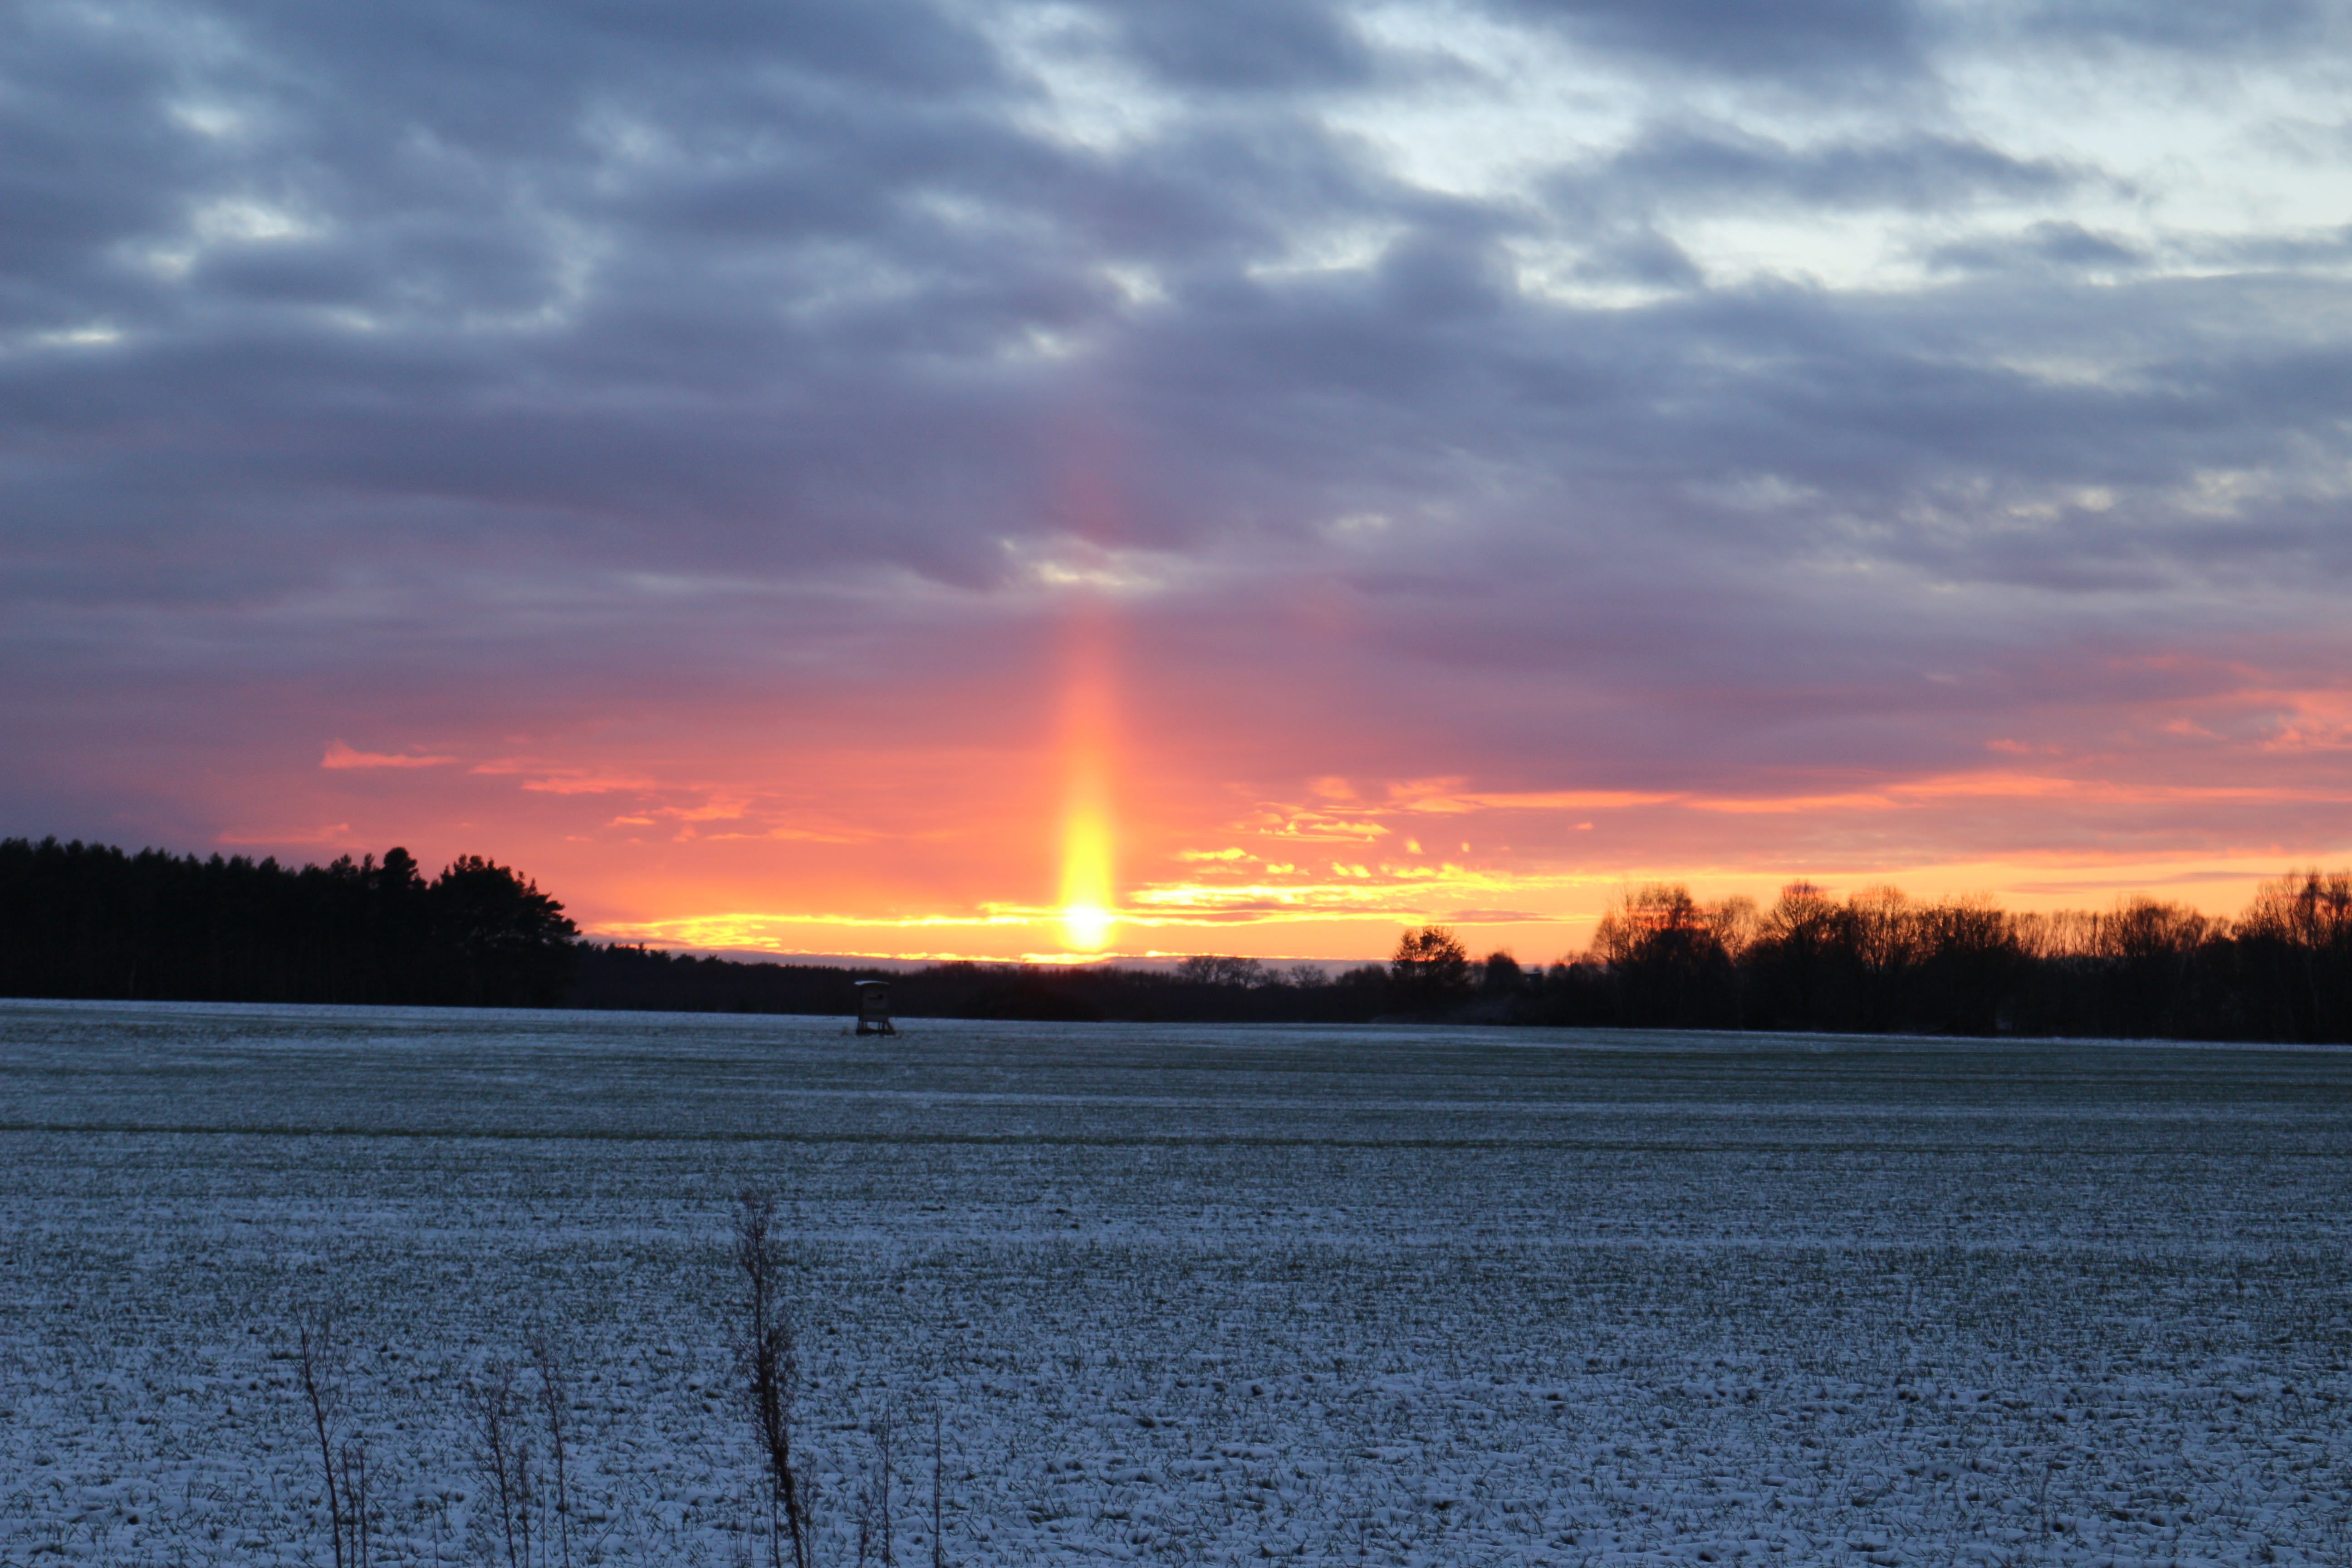
sea, horizon, snow, winter, cloud, sky, sun, sunrise, sunset, sunlight, morning, lake, dawn, dusk, evening, reflection, wintry, abendstimmung, sunbeam, afterglow, evening sky, winter mood, snow landscape, natural phenomenon, weather phenomenon, sunpillar